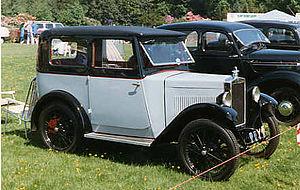
La Morris Minor était une petite voiture 4 places avec un moteur de 850 cm³, fabriquée par Morris Motors Limited entre 1928 et 1934. Le nom fut ressuscité pour une autre voiture plus récente pour le même marché, en 1948.